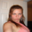
Label: woman